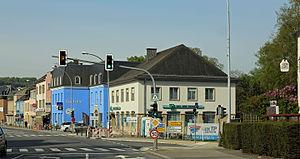
Junglinster (Grand-Duché de Luxembourg)